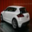
Label: automobile